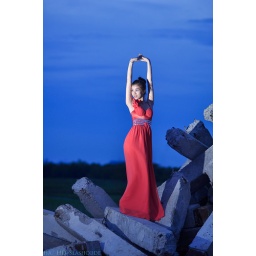
Dancin' under blue sky